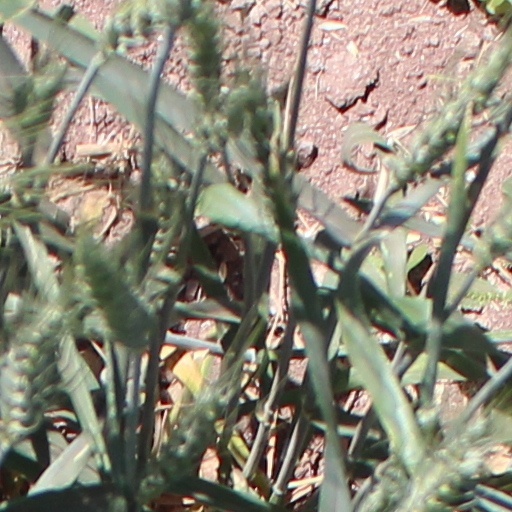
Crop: wheat